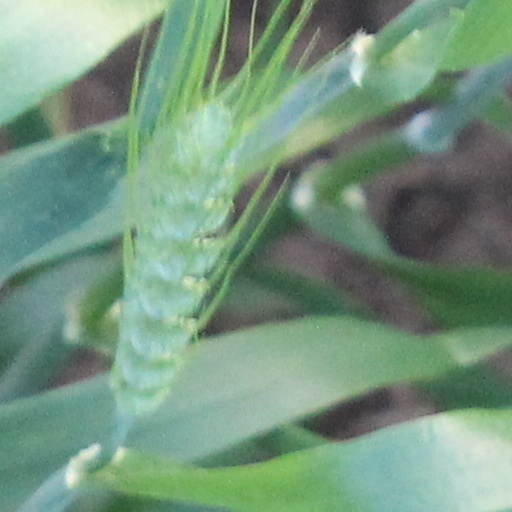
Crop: wheat